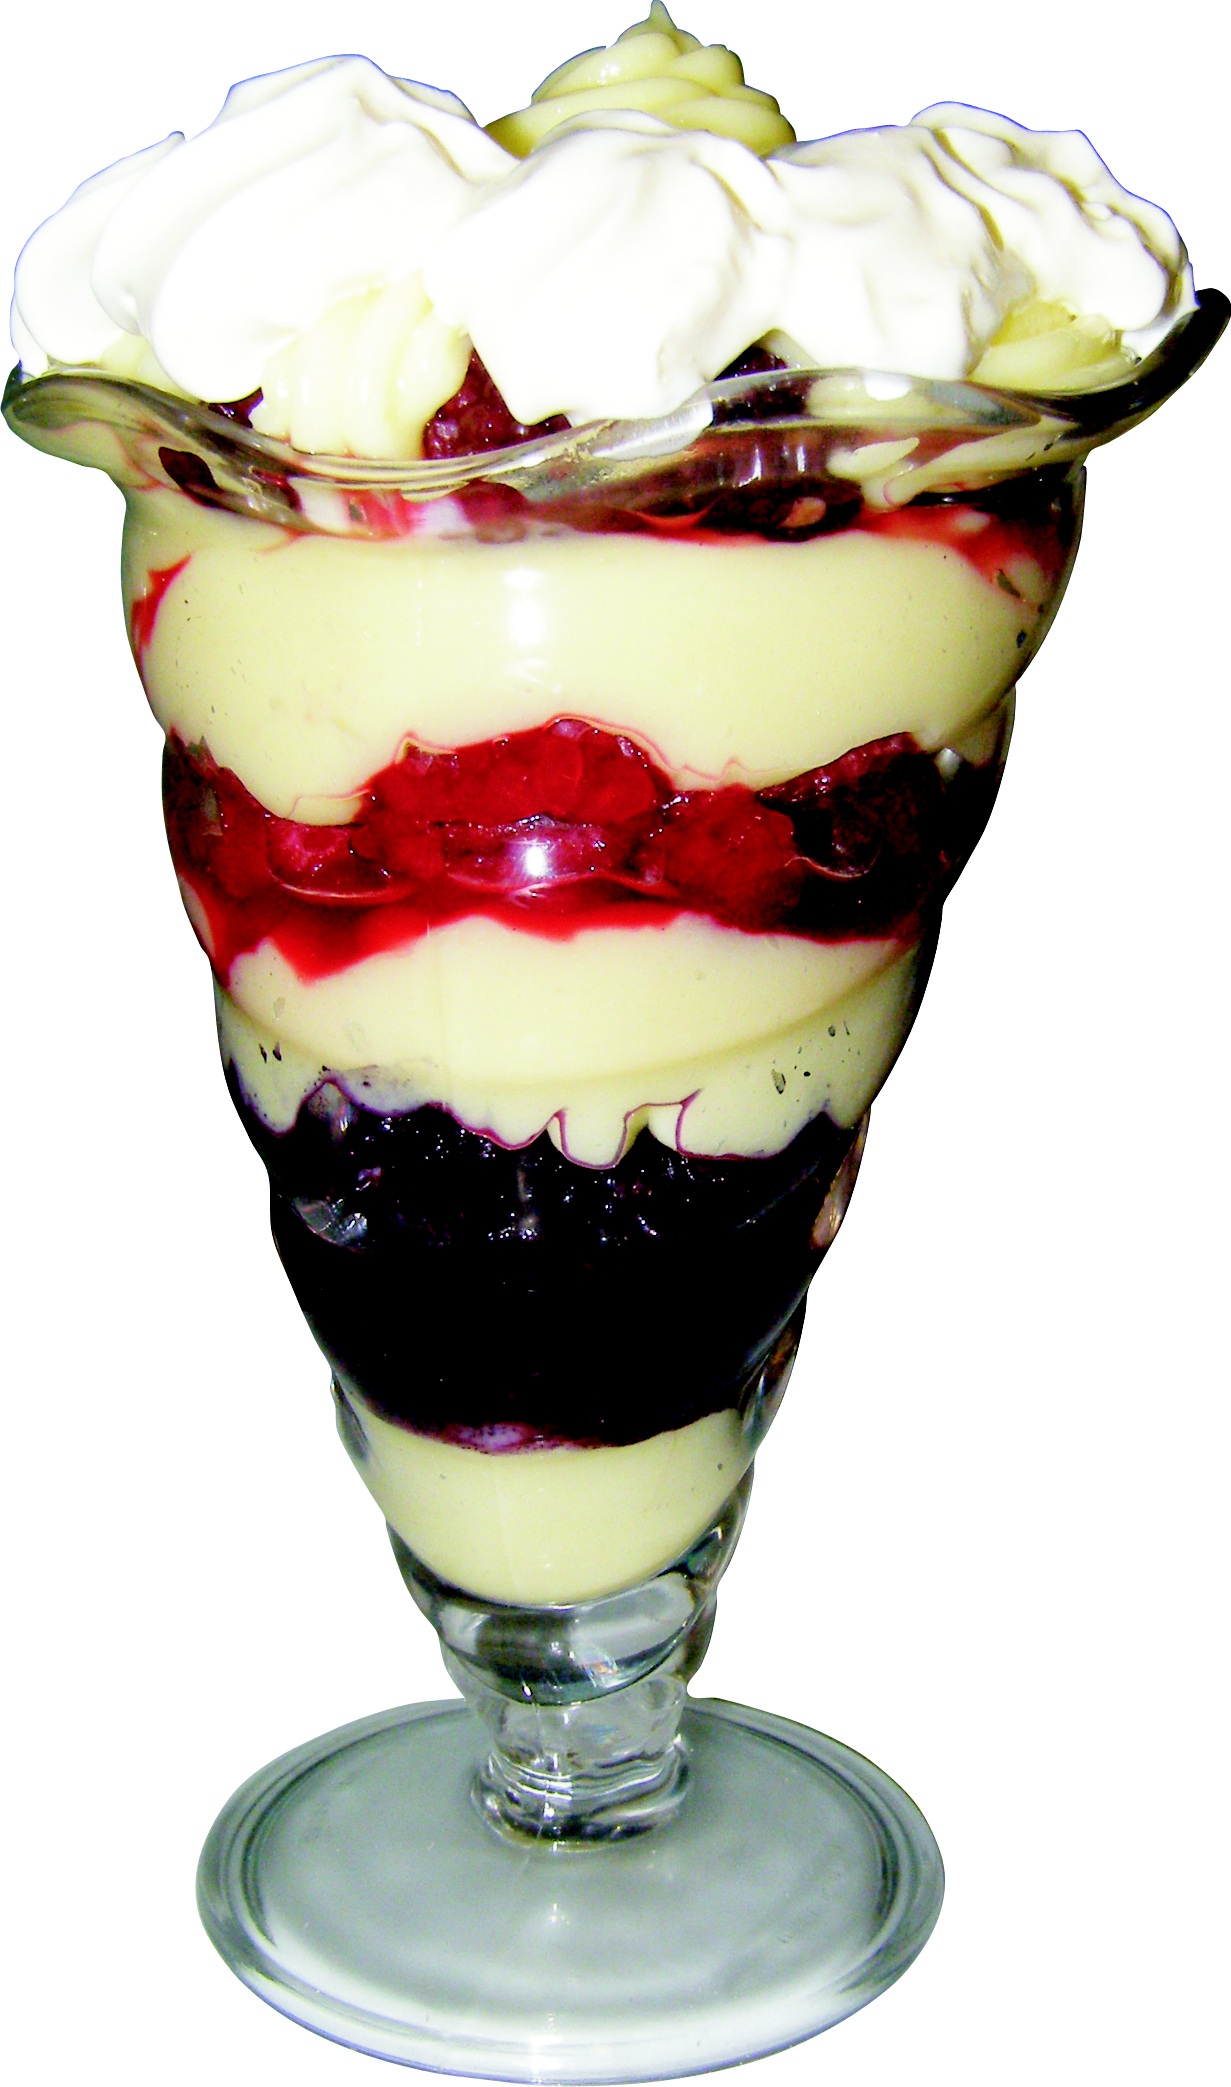
fruit, cup, dish, food, produce, dessert, cuisine, dairy product, whipped cream, parfait, sundae